Aaron Kraten

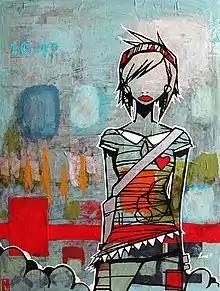
Coast

Kraten grew up in Huntington Beach, California and spent many of his formative years drawing in 100-page sketchbooks, a practice he continues to this day. In 1999, while Kraten was working as a Vespa motorcycle mechanic, he experimented with painting on found objects. Kraten's first sales emerged after starting to display work in the thrift store, Stateside, at The Lab Anti-Mall where he was employed at the time, and sold a fair amount of it.